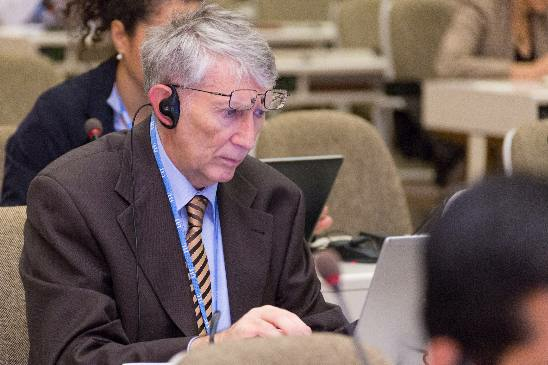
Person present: Yes